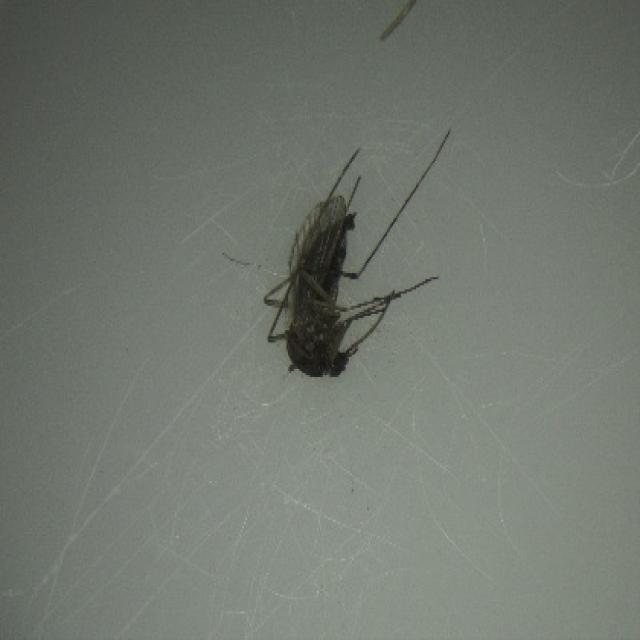
Species: aedes_vexans